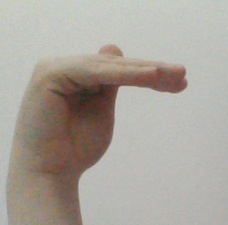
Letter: khaa